Cowpea

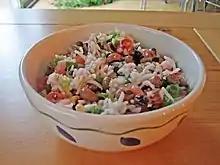

Cowpeas are grown mostly for their edible beans, although the leaves, green seeds and pods can also be consumed, meaning the cowpea can be used as a food source before the dried peas are harvested. Like other legumes, cowpeas are cooked to make them edible, usually by boiling. Cowpeas can be prepared in stews, soups, purees, casseroles and curries. They can also be processed into a paste or flour. Chinese long beans can be eaten raw or cooked, but as they easily become waterlogged are usually sautéed, stir-fried, or deep-fried.